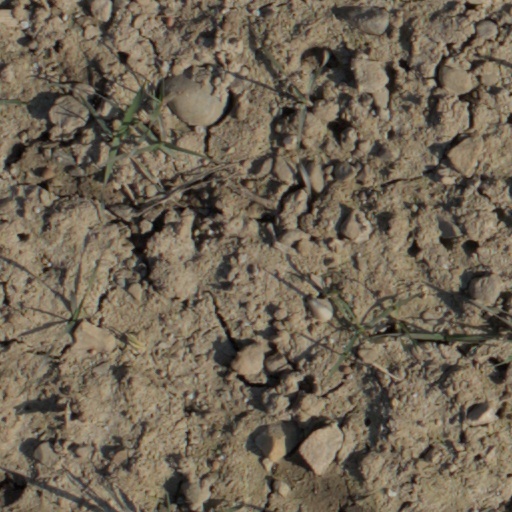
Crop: wheat